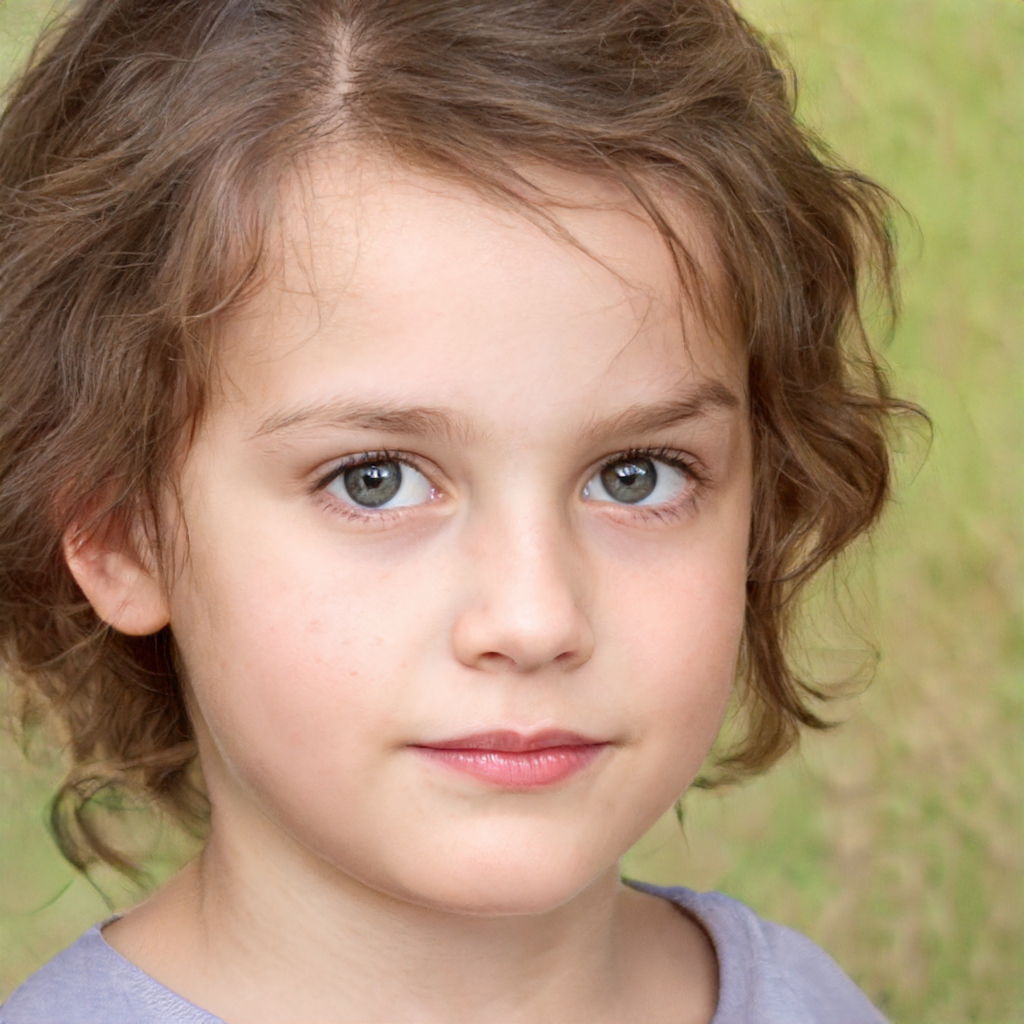
Label: Colored